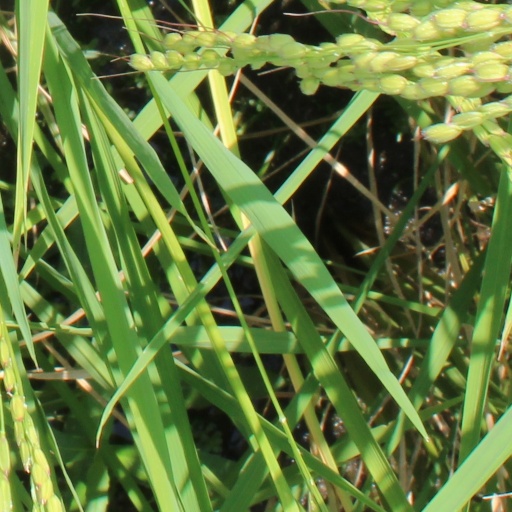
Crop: rice